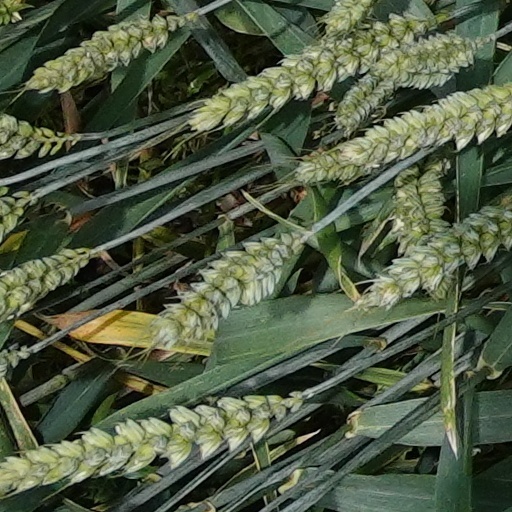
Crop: wheat